Canal

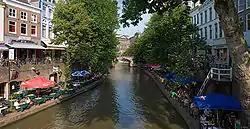
Wharfs along the Oudegracht in Utrecht, Netherlands

Competition, from railways from the 1830s and roads in the 20th century, made the smaller canals obsolete for most commercial transport, and many of the British canals fell into decay. Only the Manchester Ship Canal and the Aire and Calder Canal bucked this trend. Yet in other countries canals grew in size as construction techniques improved. During the 19th century in the US, the length of canals grew from to over 4,000, with a complex network making the Great Lakes navigable, in conjunction with Canada, although some canals were later drained and used as railroad rights-of-way.